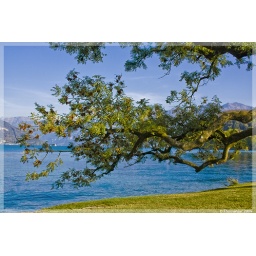
Old tree by the lake